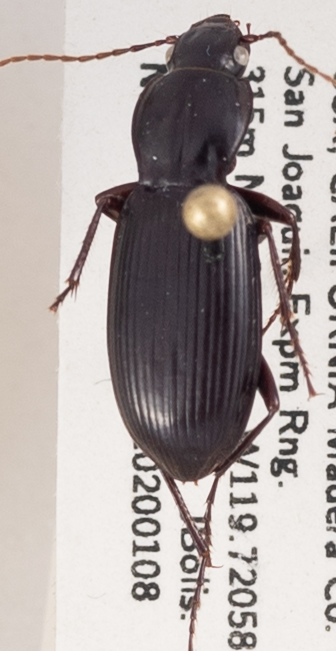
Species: Pterostichus panticulatus
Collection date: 2020-01-08
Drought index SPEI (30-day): -0.4477
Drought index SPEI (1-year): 0.576
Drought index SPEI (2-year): -0.212